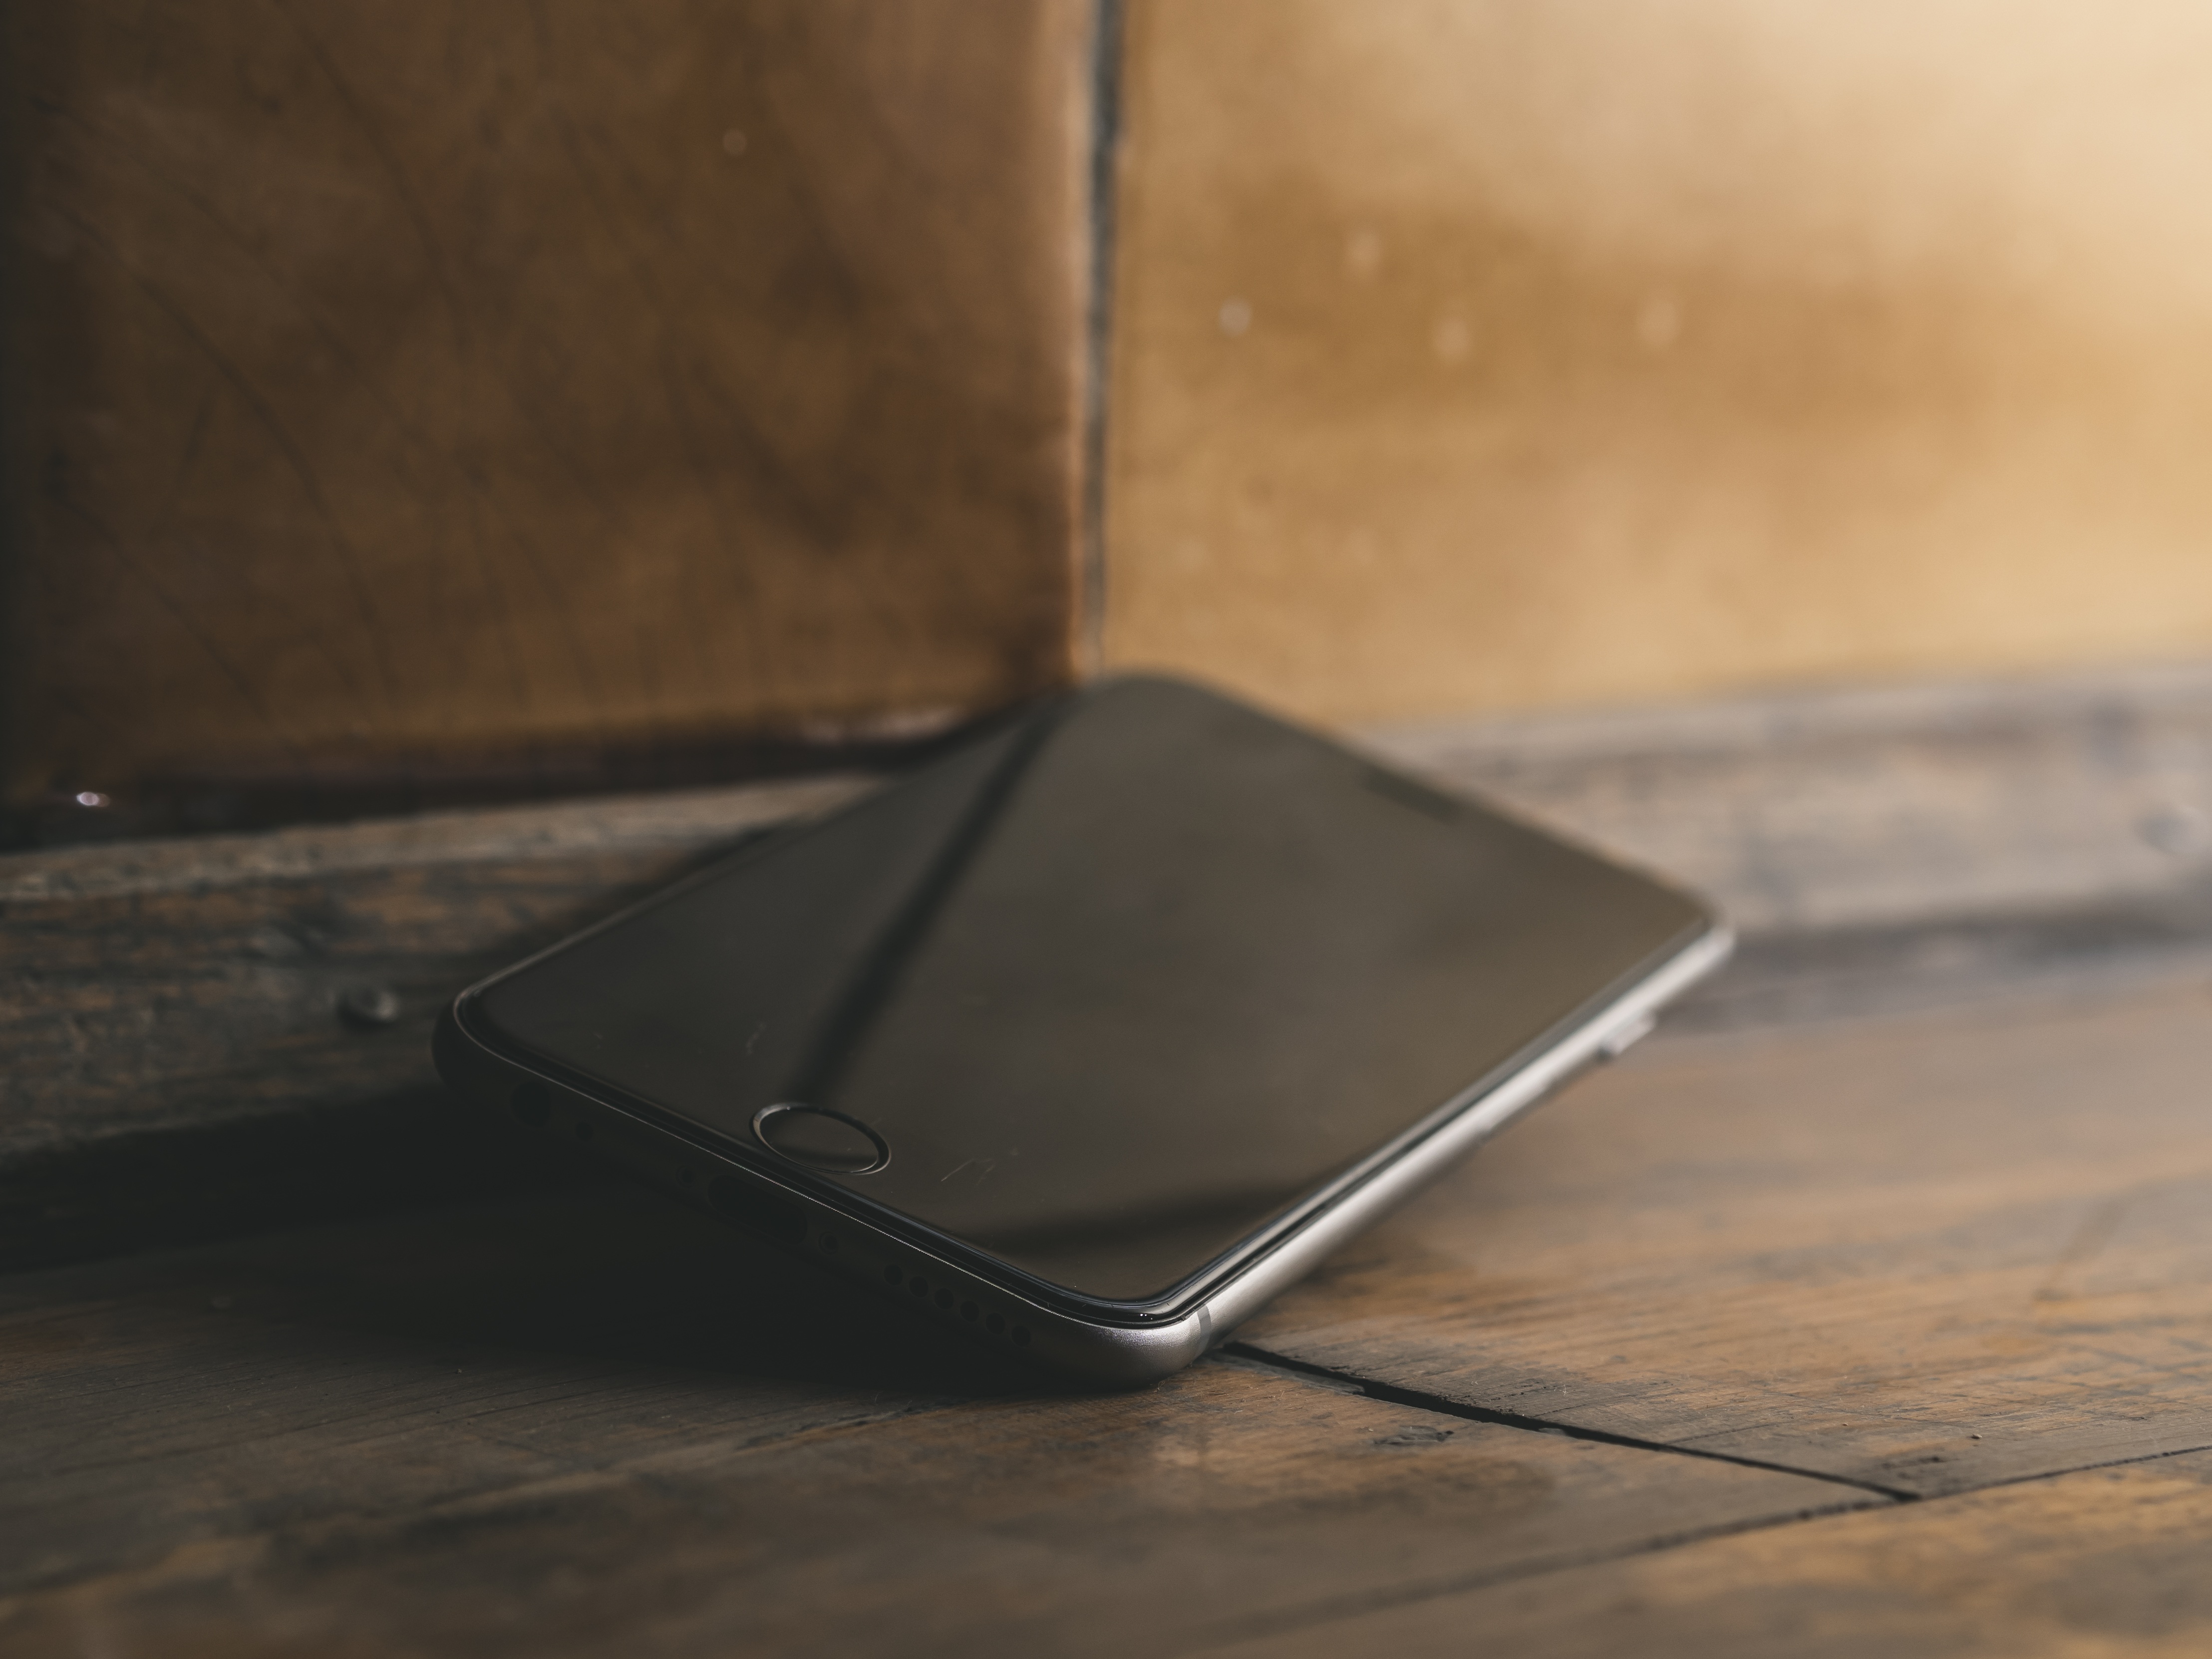
laptop, iphone, desk, smartphone, mobile, screen, table, wood, technology, white, leather, texture, floor, old, isolated, phone, space, telephone, communication, gadget, empty, business, black, furniture, lighting, modern, material, device, blank, background, display, wooden, cellphone, digital, 6s, cellular, connection, shape, plus, smart, mockup, flooring